British nuclear tests at Maralinga

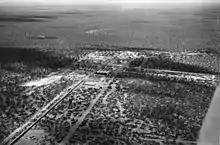
Maralinga village from the north-east

The UK had considerable experience with barrage balloons during the Second World War but the proposed use of balloons to carry warheads to a higher altitude than achievable with a tower was an innovation for Operation Antler. Use of balloons did away with the engineering effort to build towers, and allowed a test site to be re-used, saving on the effort to construct instrumentation sites and lay cables. Most importantly, whereas low-level detonations sucked up contaminated radioactive dirt from the ground and the vaporised tower, a high-altitude detonation created fallout only from the bomb itself, and were therefore much cleaner.